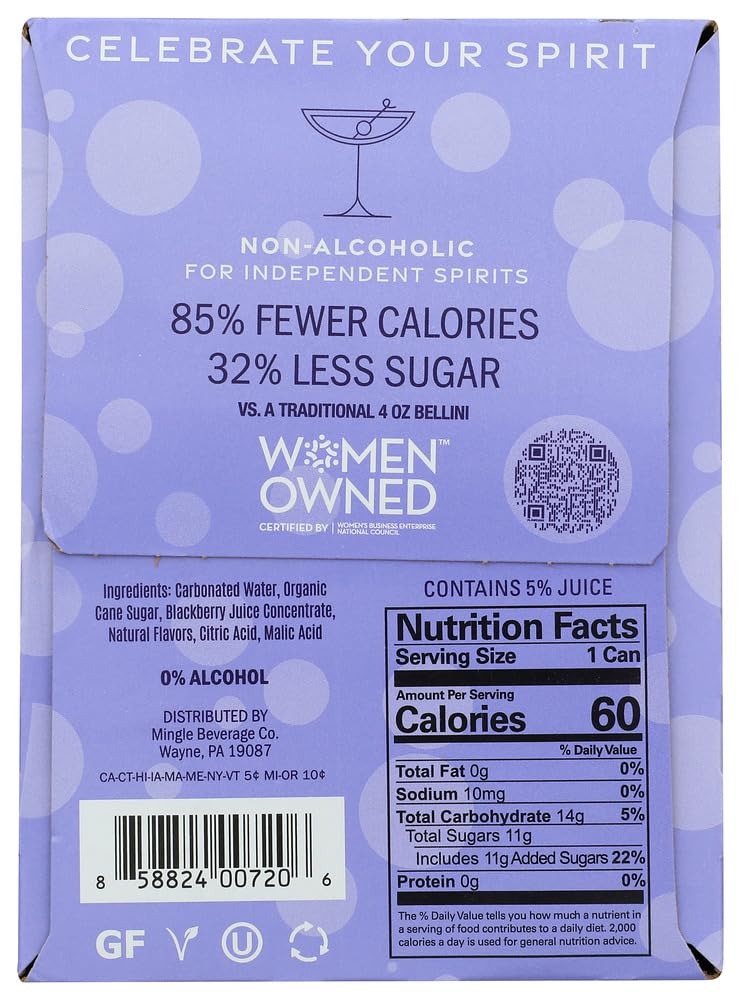
Item Name: Mingle Non-Alcoholic Bellini Mocktail 4pk Cans, 12 FZ
Product Description: Beverage
Value: 48.0
Unit: Fl Oz

Price: 12.99